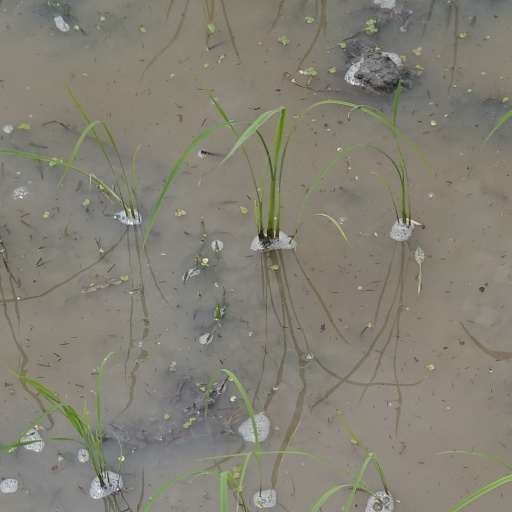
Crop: rice